Megawatt Valley

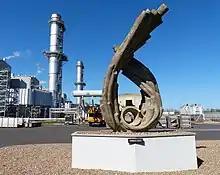
"Power in Trust" sculpture at Staythorpe Power Station

Megawatt Valley is a term applied to a geographic location which houses a large number of electricity generating stations. Historically in the United Kingdom this applied to the coal-fired power stations of the lower Trent Valley. In the mid-1980s, the valley's 13 facilities generated up to a quarter of the power demand for England and Wales. A shift to gas-fired power stations saw many of the Megawatt Valley facilities close down. The term was then associated with an area of Yorkshire centred on the River Aire that was home to Ferrybridge C, Eggborough and Drax power stations. Of these facilities only Drax remains in operation.